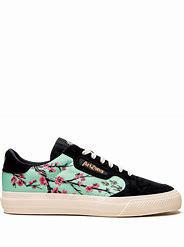
Brand: Adidas
Model: Continental Vulc